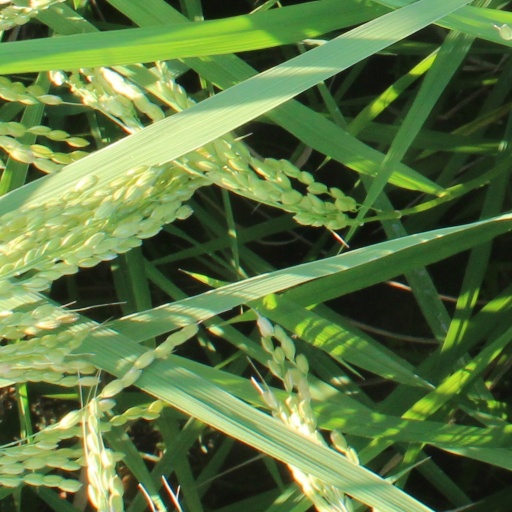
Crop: rice